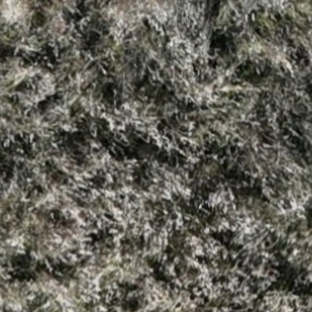
Month: october